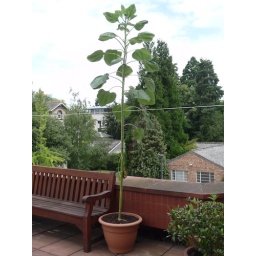
Not in competition this plant ironic really as it towers above the rest.